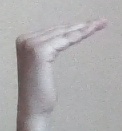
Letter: haa